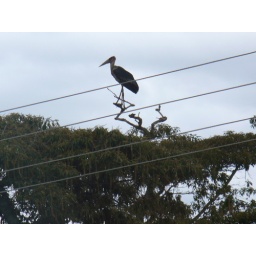
Stork in tree in front of our house